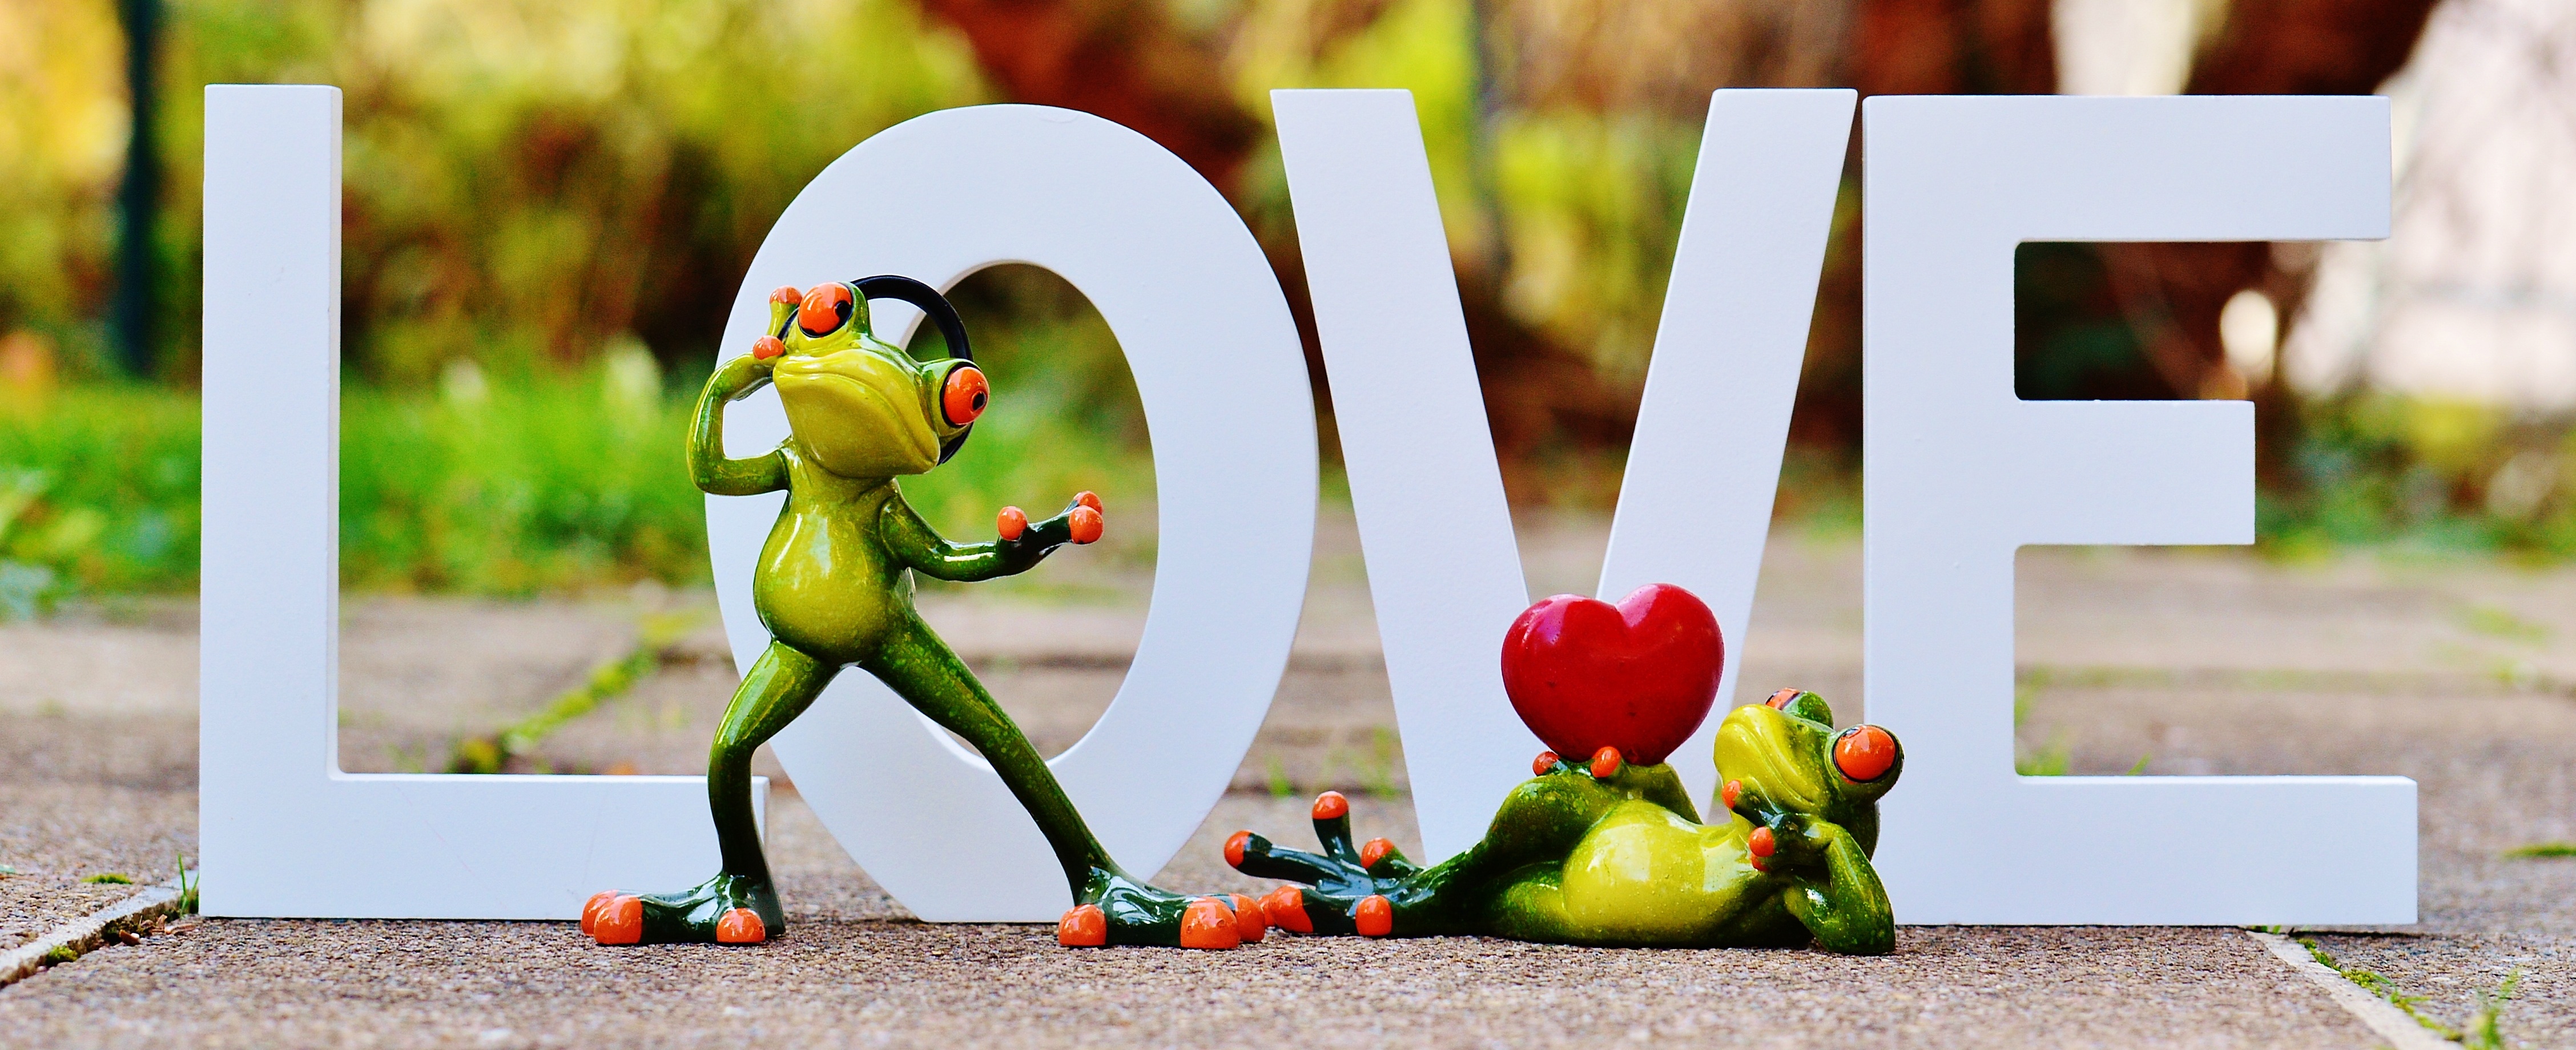
sweet, flower, animal, cute, love, heart, spring, green, color, romance, romantic, two, frog, yellow, together, figure, funny, pair, valentine, luck, togetherness, for two, emotion, feelings, valentine's day, love song